Penhow Castle

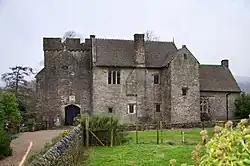

Penhow Castle, Penhow, Newport dates from the early 12th century. Extended and reconstructed in almost every century since, it has been claimed to be the oldest continuously-inhabited castle in Wales. The castle is a Grade II* listed building.